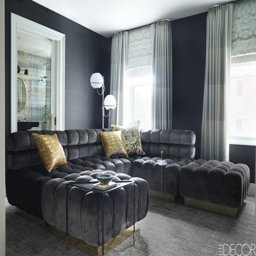
18 of the most beautiful rooms